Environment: lab
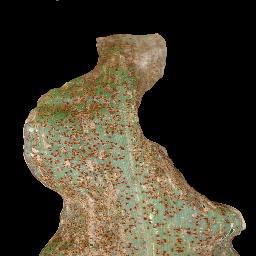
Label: common_rust